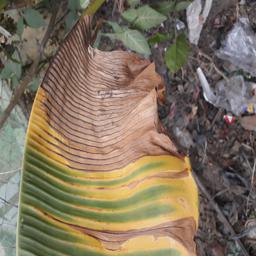
Label: POTASSIUM DEFICIENCY